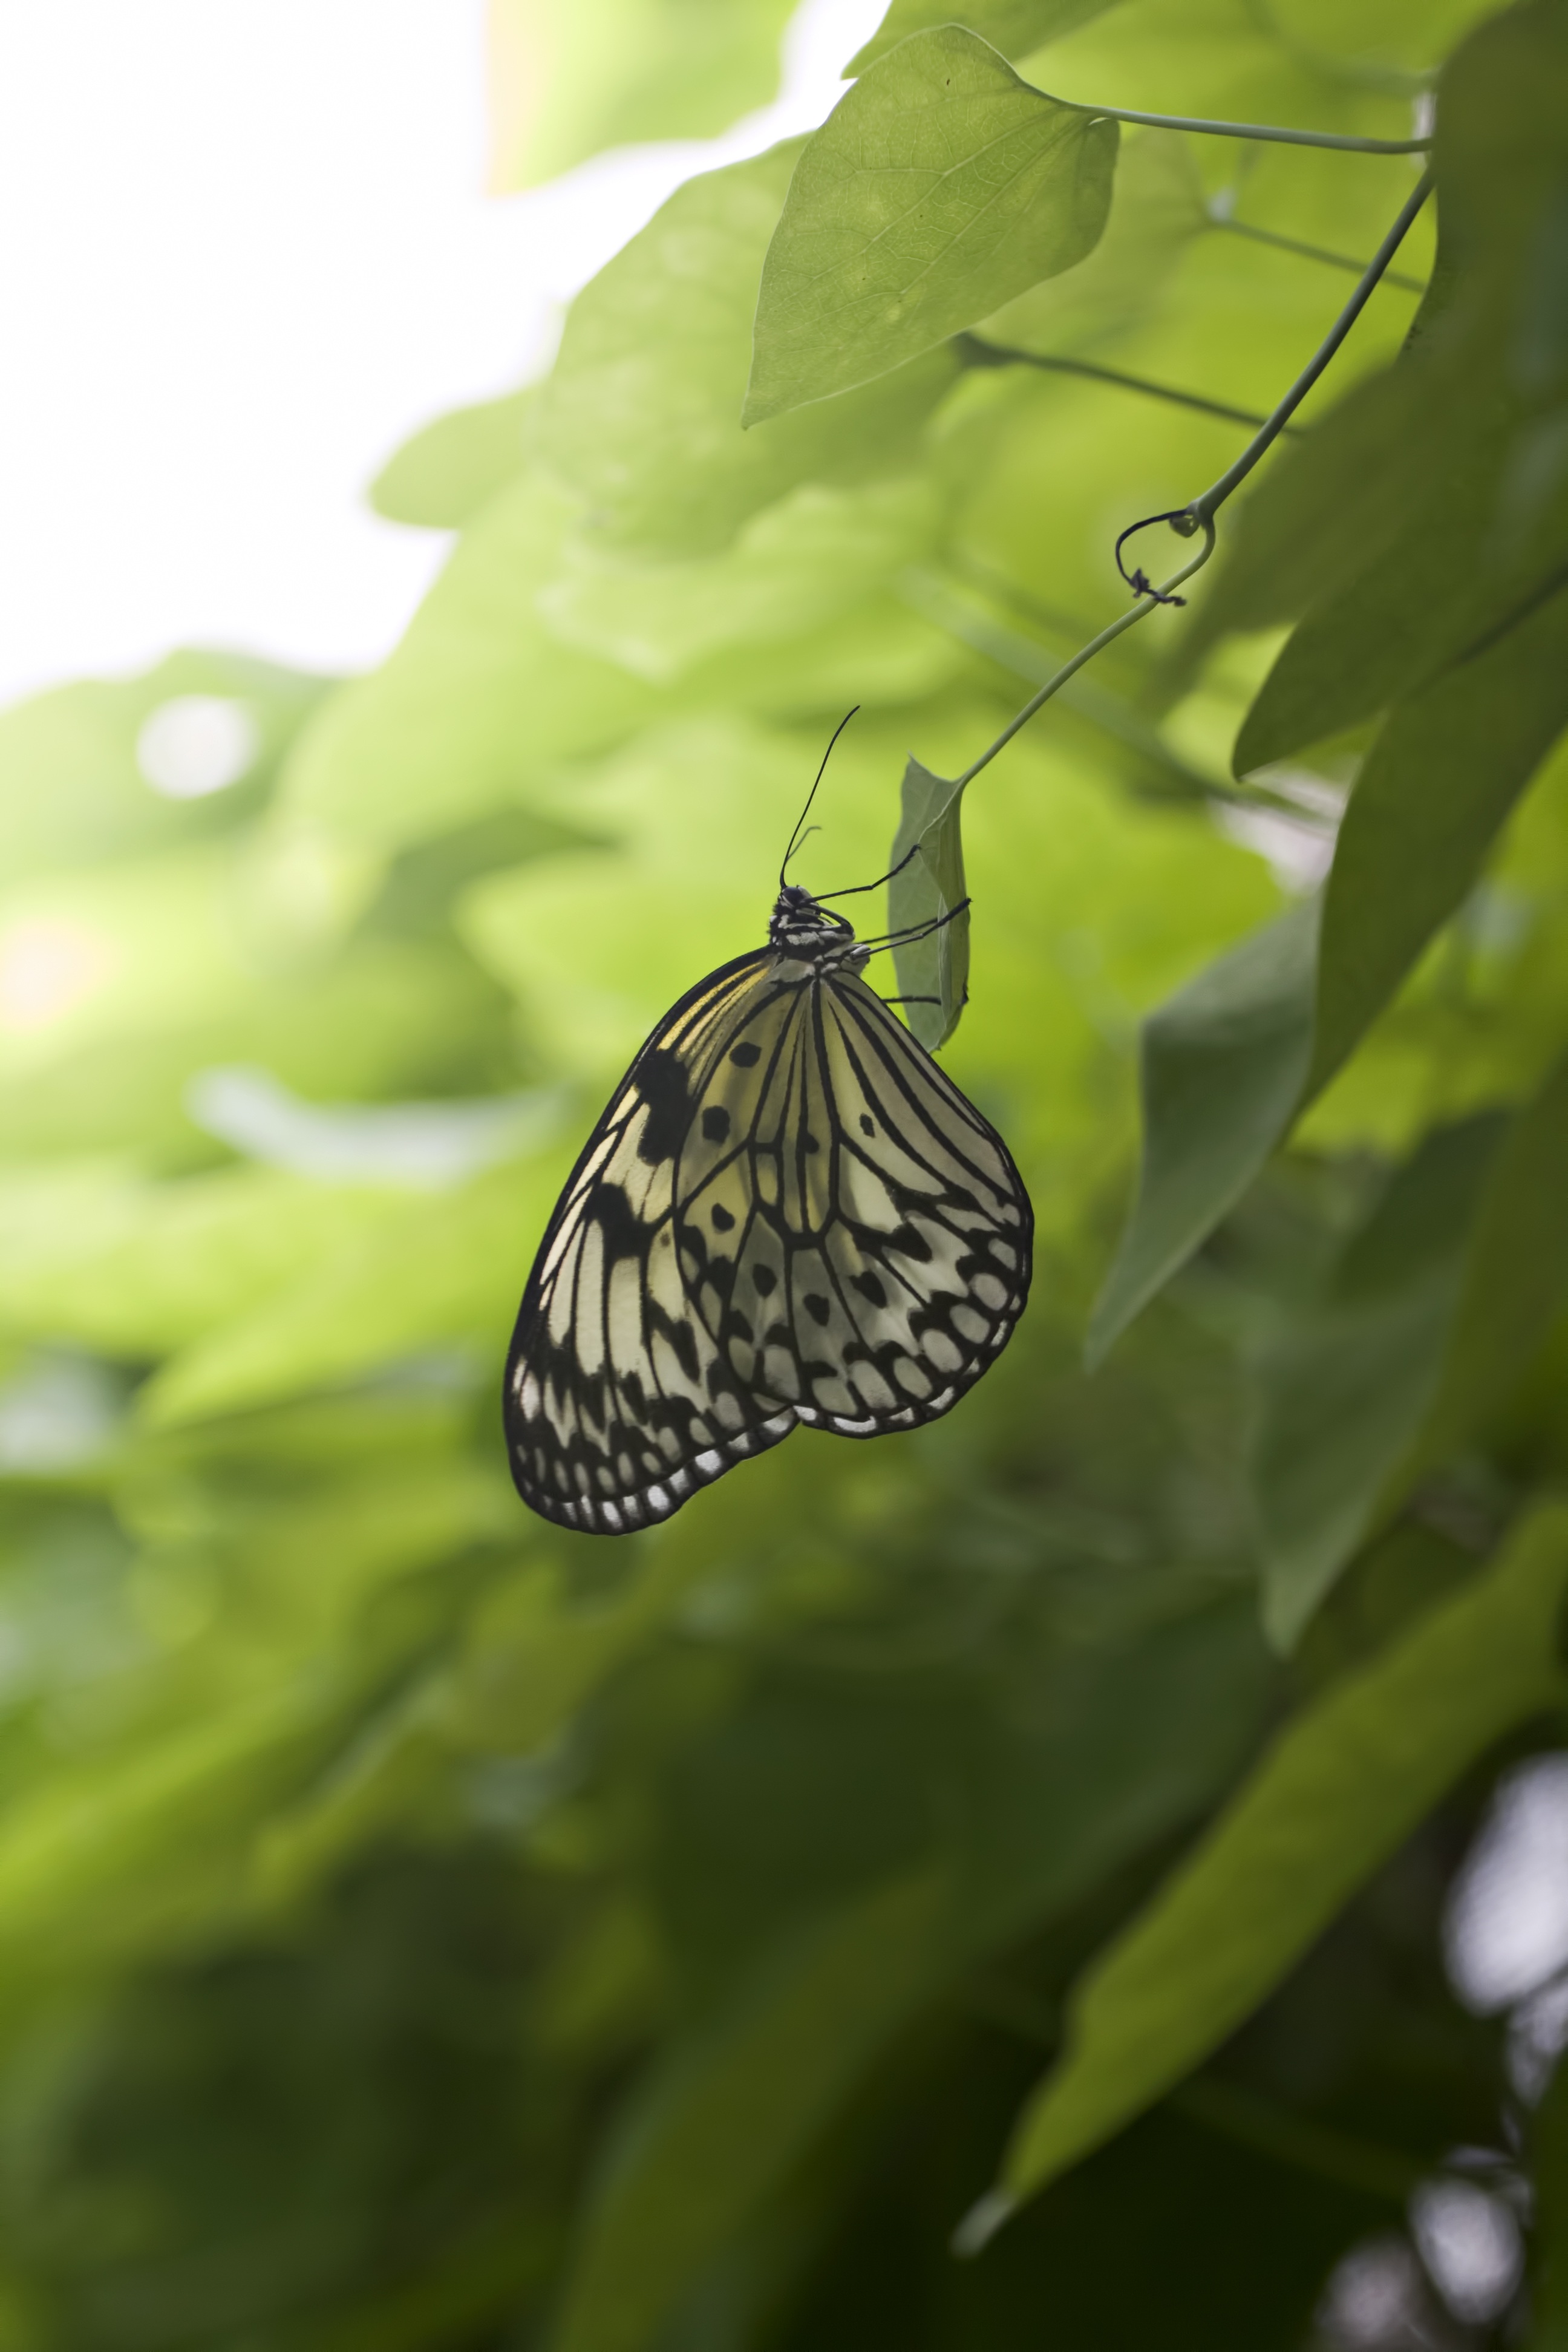
nature, branch, wing, photography, leaf, flower, green, insect, botany, butterfly, flora, fauna, invertebrate, life, close up, monarch butterfly, leaves, butterflies, fragile, macro photography, arthropod, pollinator, moths and butterflies